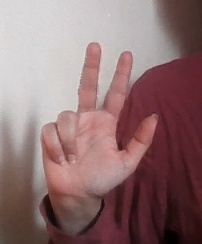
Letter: al